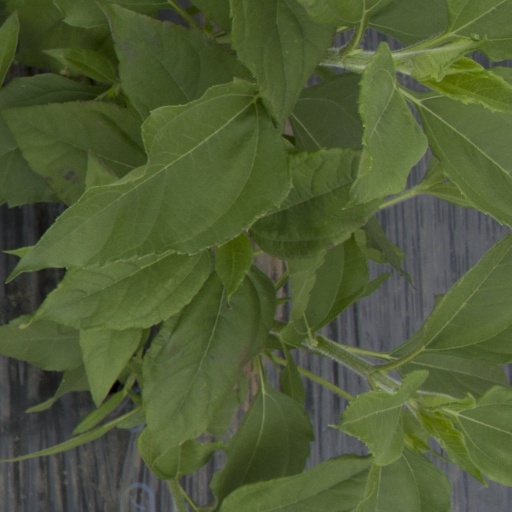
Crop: Jerusalem artichoke